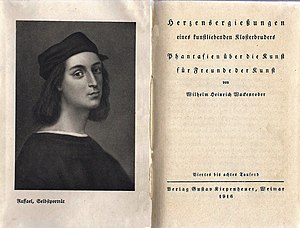
Nazarenerne
Wackenroder: Herzensergießungen ..., udgave fra 1916
Nazarenerne var en tysk kunstnergruppe grundlagt 1809 i Wien af Friedrich Overbeck og Franz Pforr.